Diego Alves

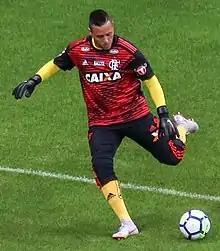
Alves warming up with Flamengo in 2018

Diego Alves Carreira (born 24 June 1985), known as Diego Alves, is a Brazilian former professional footballer who played as a goalkeeper.